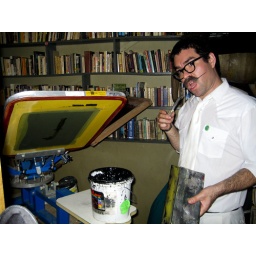
Printing black in a white suit. Ill advised. Somehow he pulled it off. At the 12 Angry Men screening.